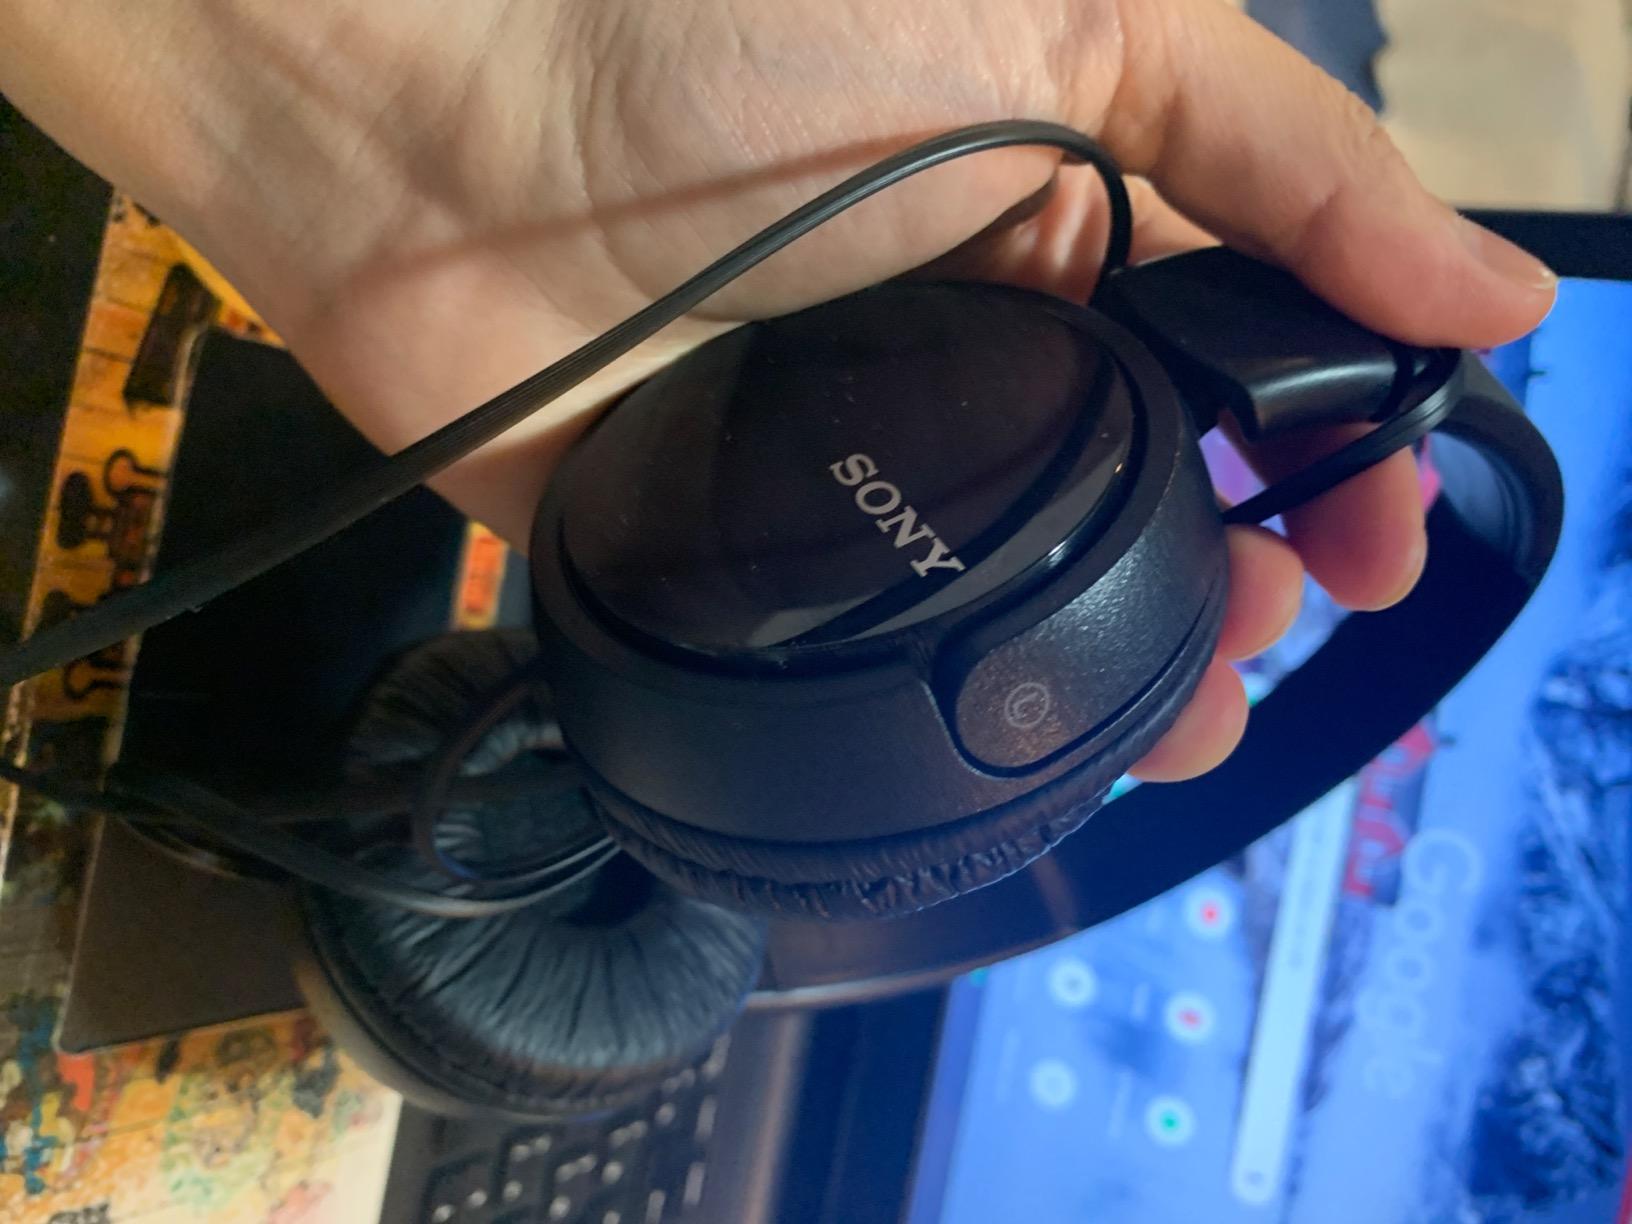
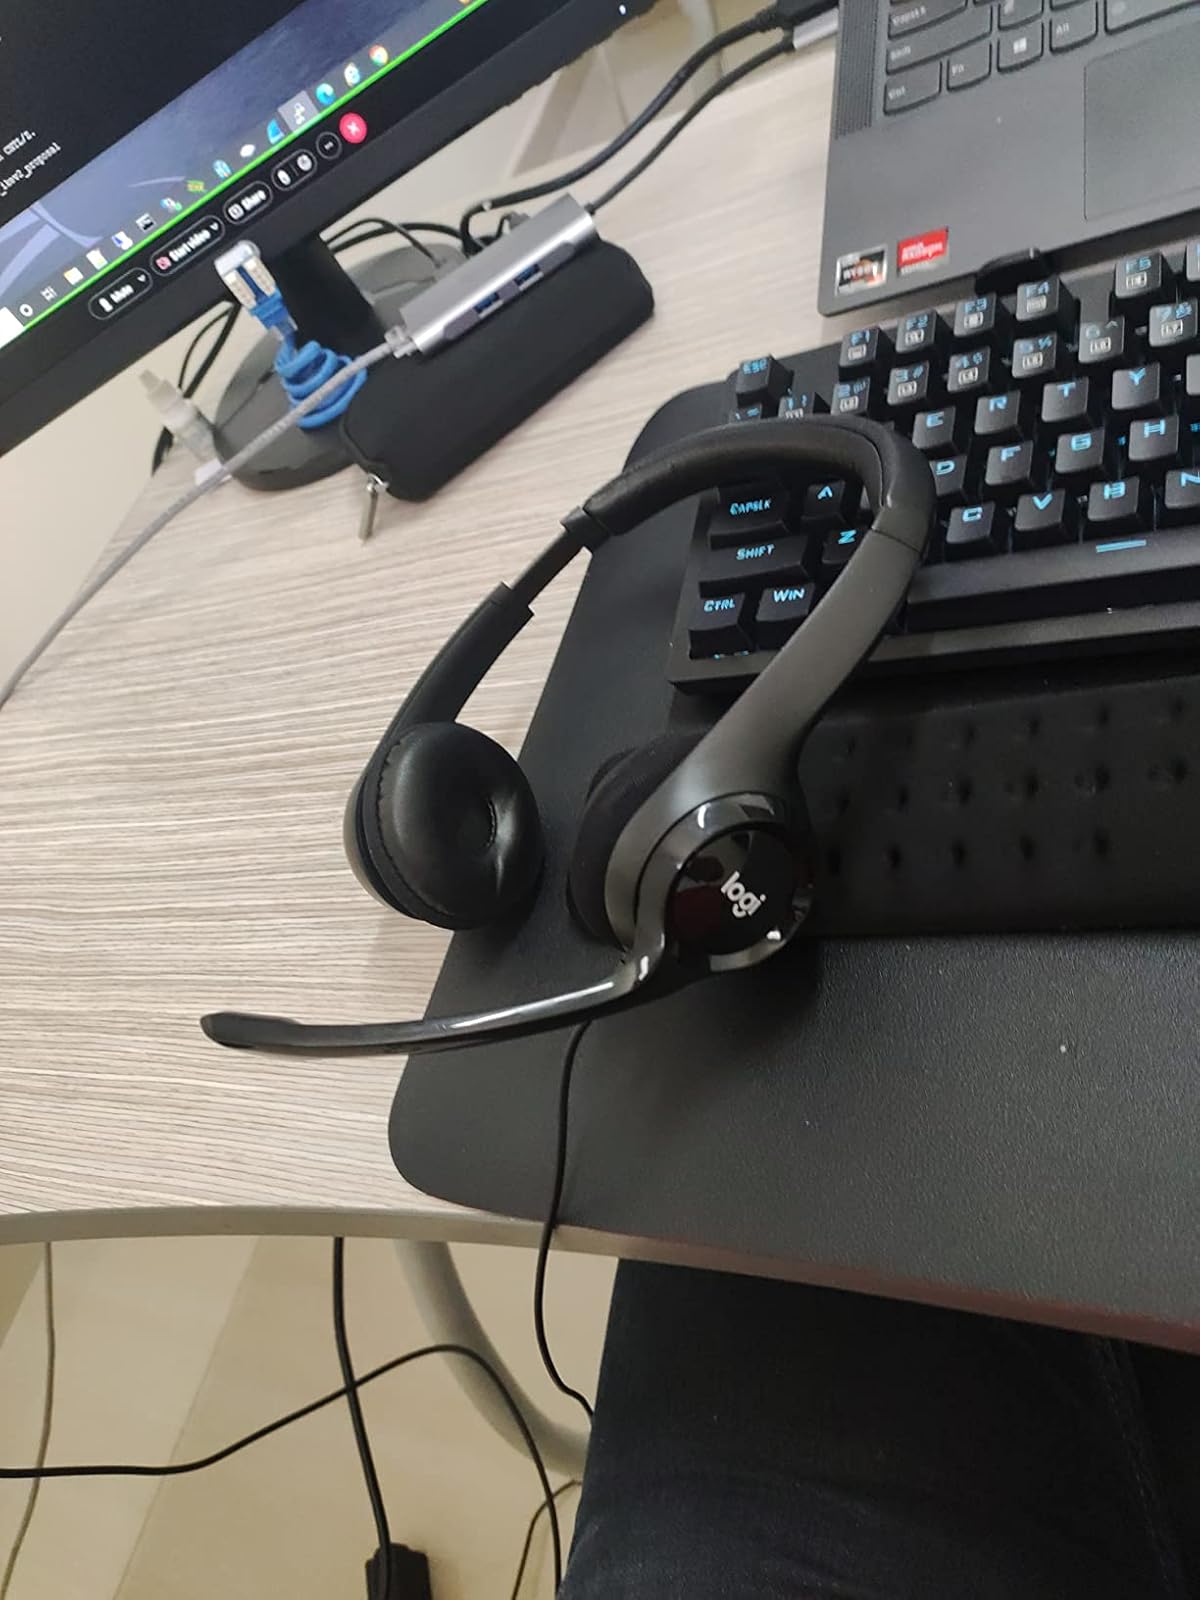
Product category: headphones
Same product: no